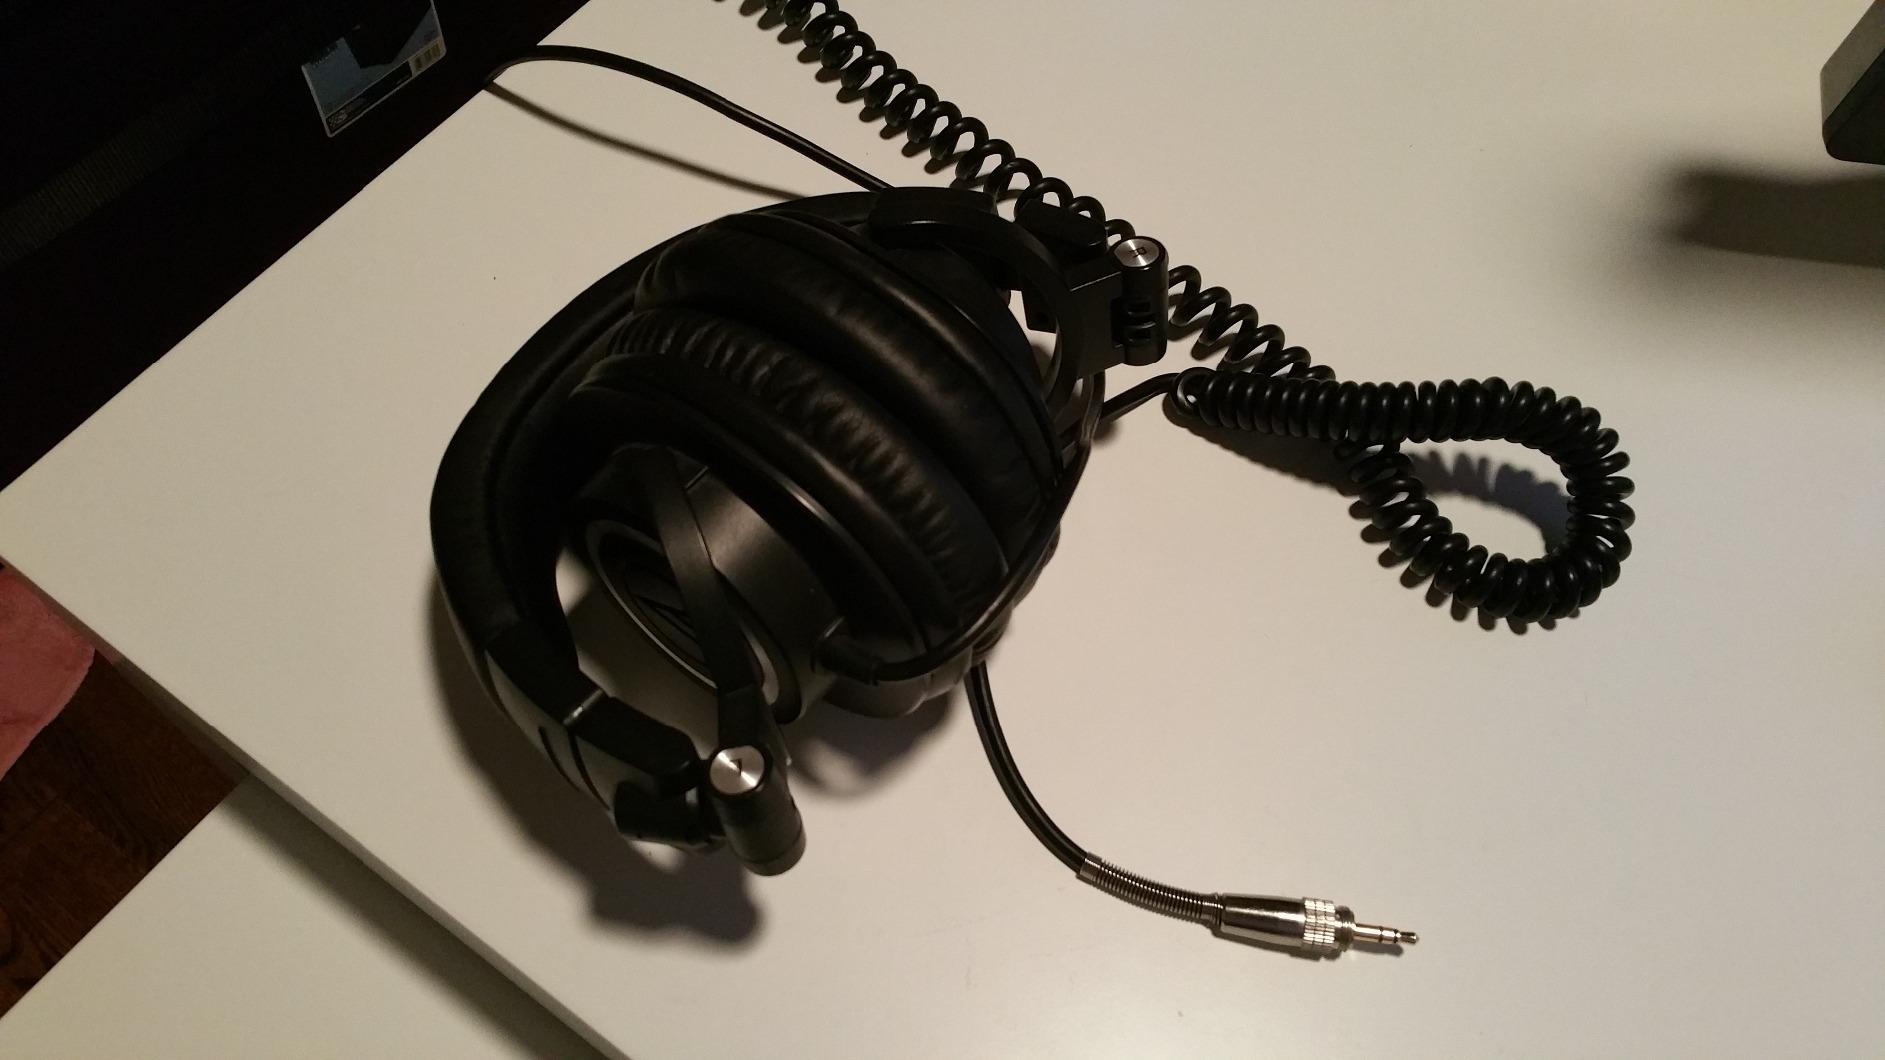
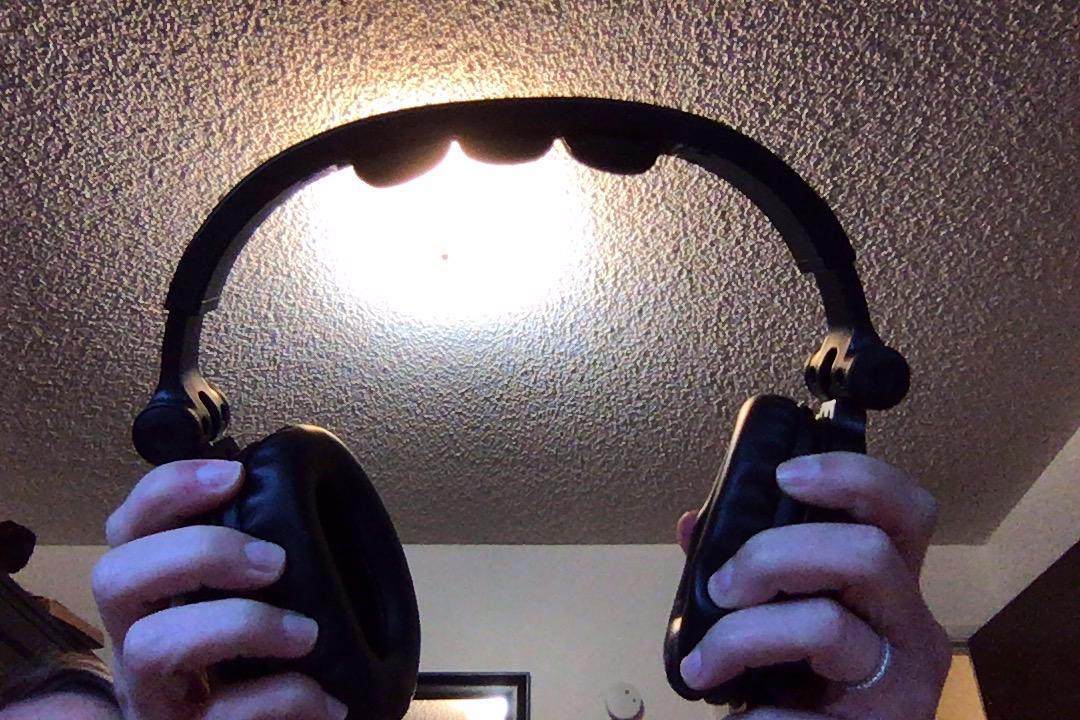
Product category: headphones
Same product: no